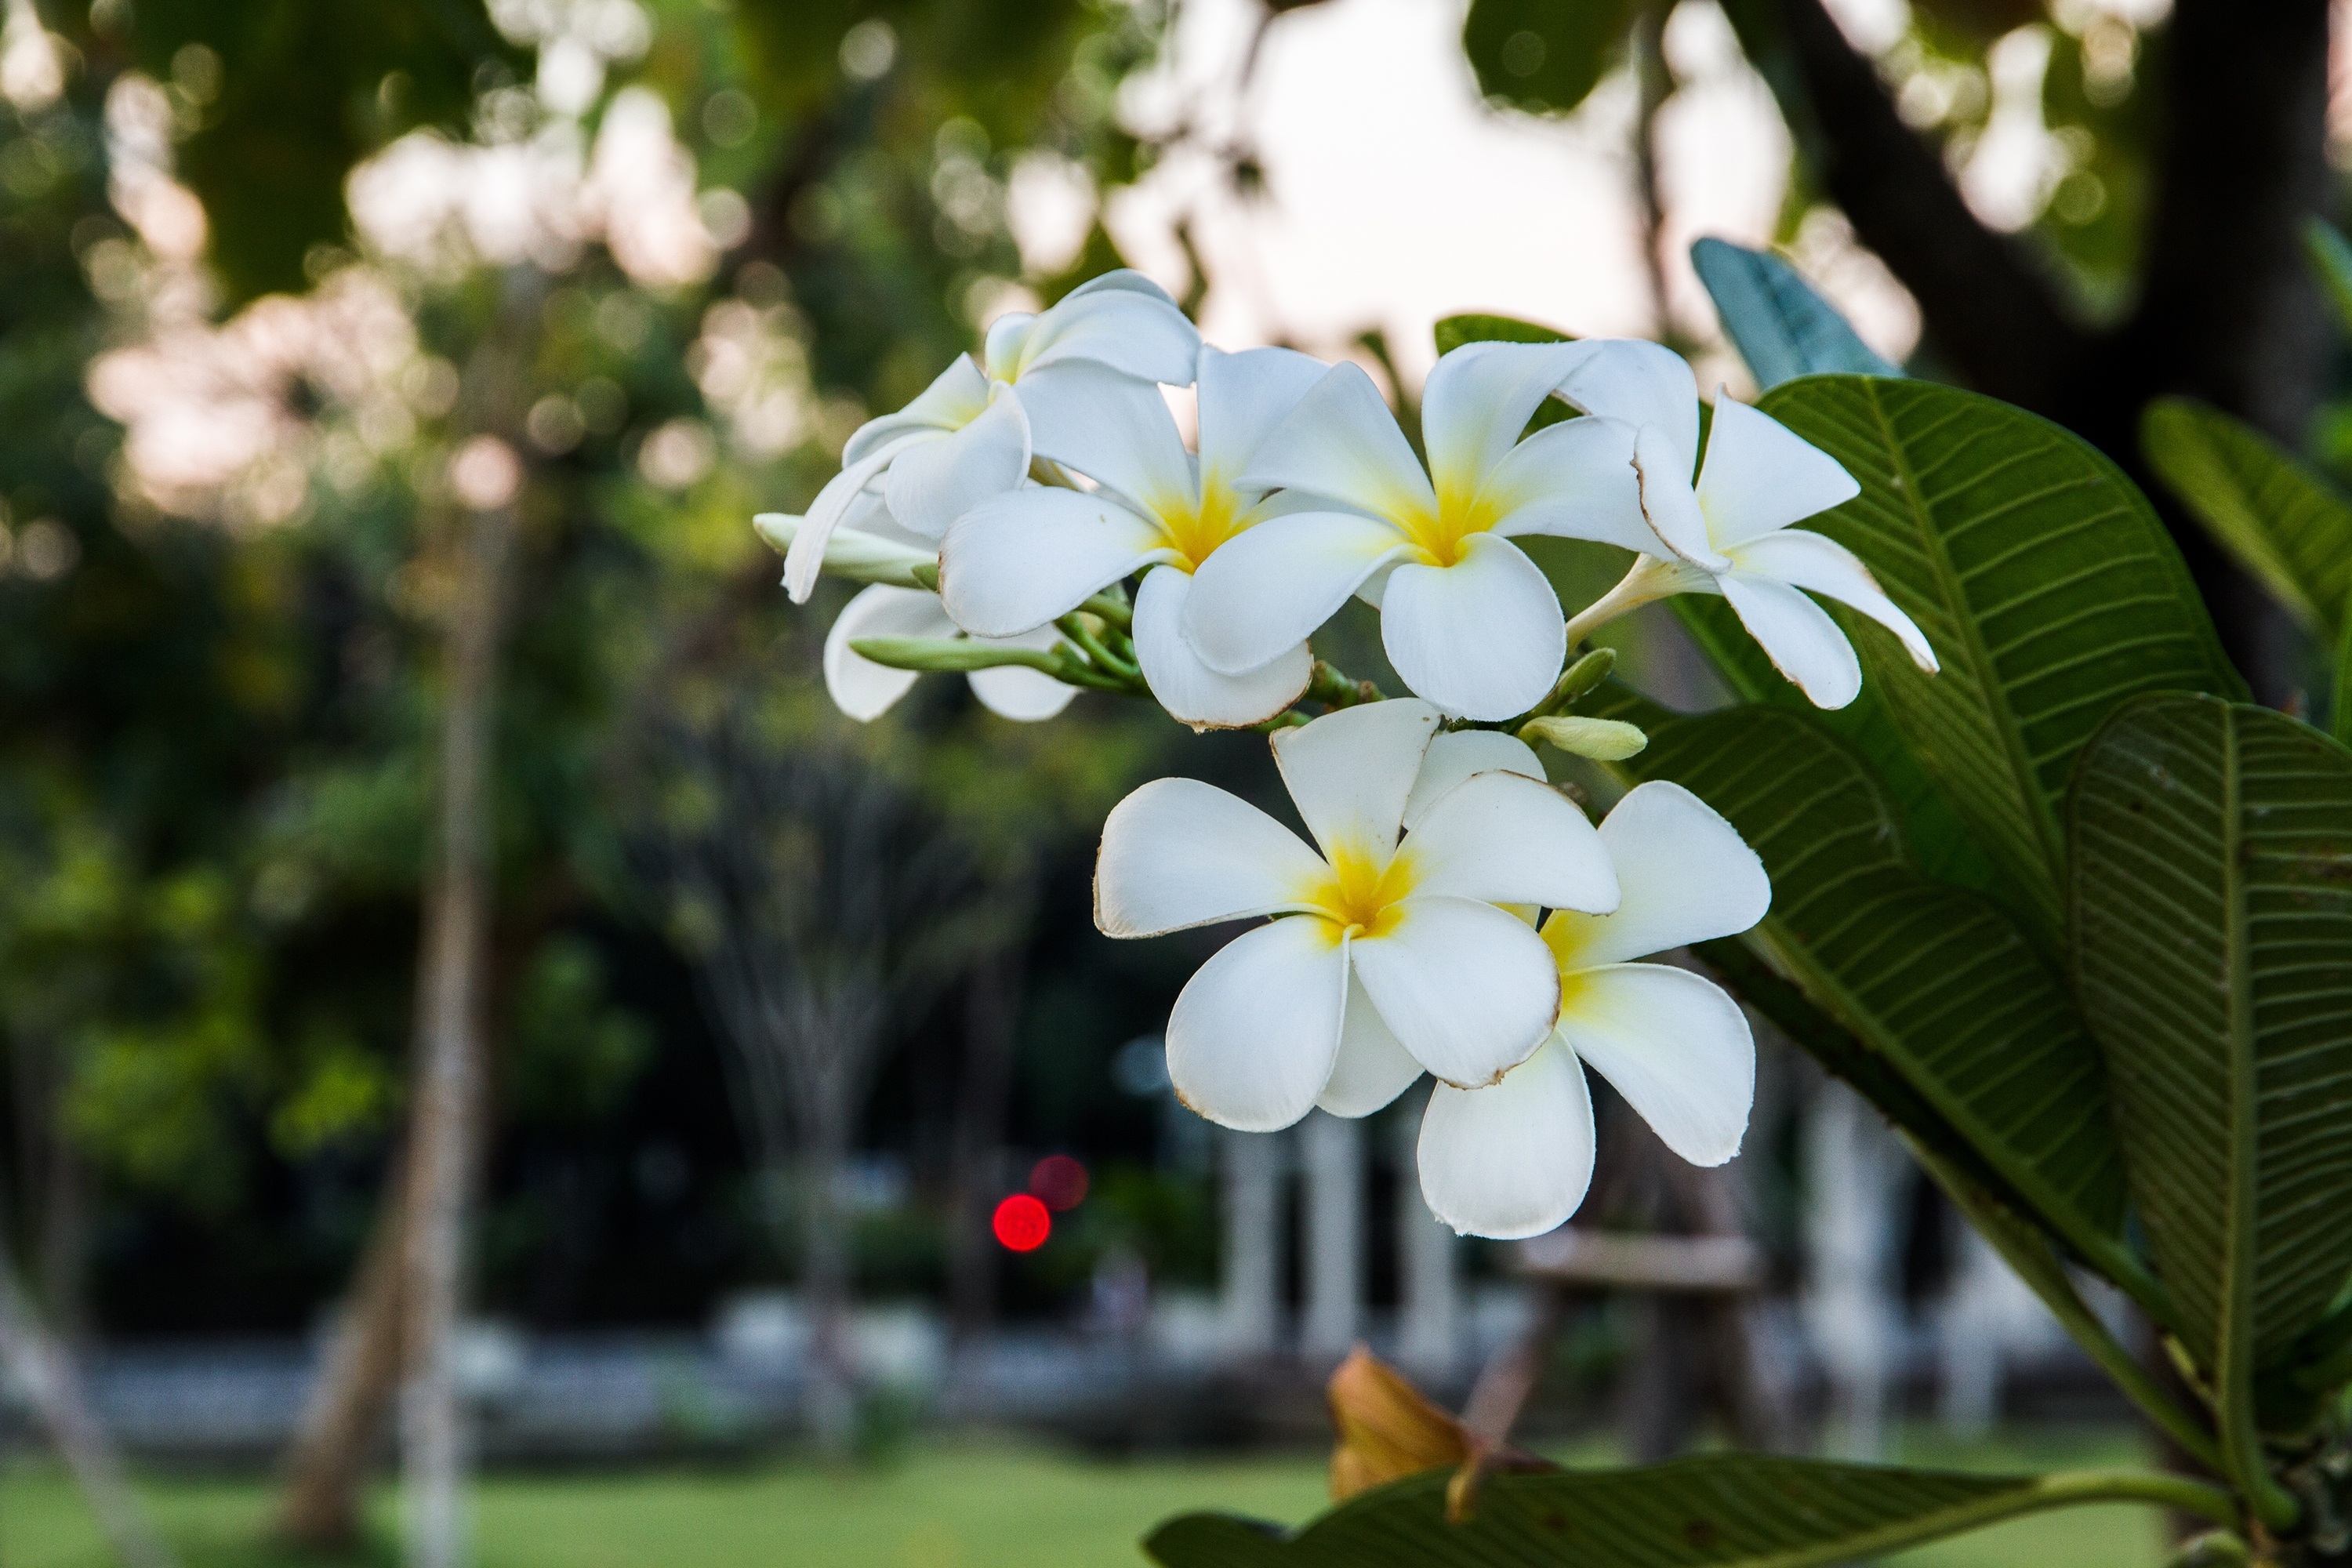
nature, branch, blossom, plant, white, flower, green, botany, garden, flora, wildflower, flowers, frangipani, more information, flowering plant, fragrapanti, land plant